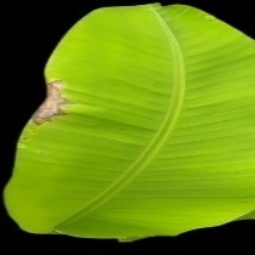
Label: Sulphur